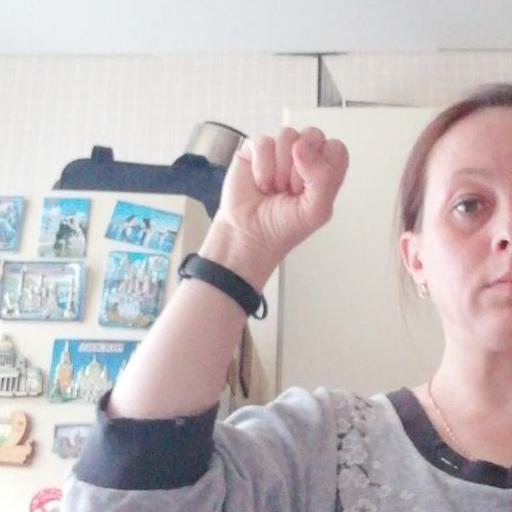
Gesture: fist